The Road Goes Ever On (song)

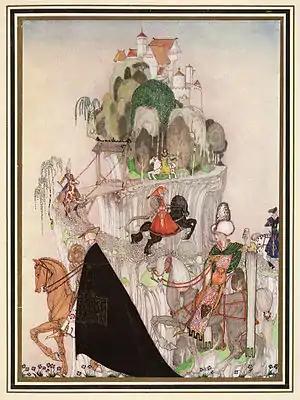
Illustration of the road by Kay Nielsen for the 1914 fairy tale "East of the Sun and West of the Moon", whose title Tolkien uses in one of his walking songs for Aman, the desired other world.

"The Road Goes Ever On" is a title that encompasses several walking songs that J. R. R. Tolkien wrote for his Middle-earth legendarium. Within the stories, the original song was composed by Bilbo Baggins and recorded in "The Hobbit". Different versions of it also appear in "The Lord of the Rings", along with some similar walking songs.